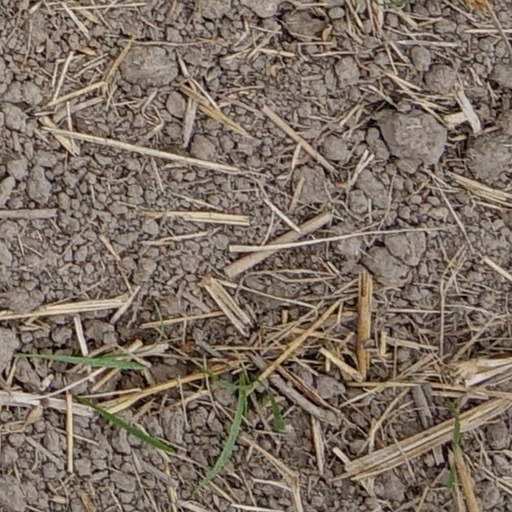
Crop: wheat